Melaleuca bisulcata

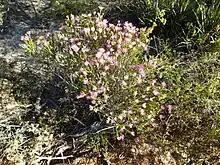
Habit in Kalbarri National Park

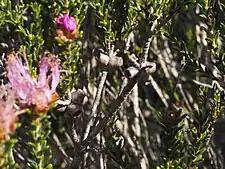
Fruit

"Melaleuca bisulcata" was first formally described in 1862 by Ferdinand von Mueller in "Fragmenta Phytographiae Australiae" from a specimen found "in the desert near the Murchison River by Augustus Oldfield". The specific epithet ("bisulcata") is from the Latin "bi-" meaning "two" and "sulcatus", "furrowed" or "grooved", referring to the dried leaves often having two longitudinal grooves".